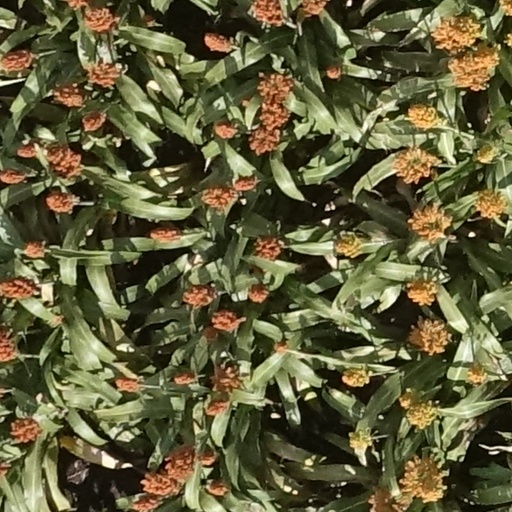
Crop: sorghum